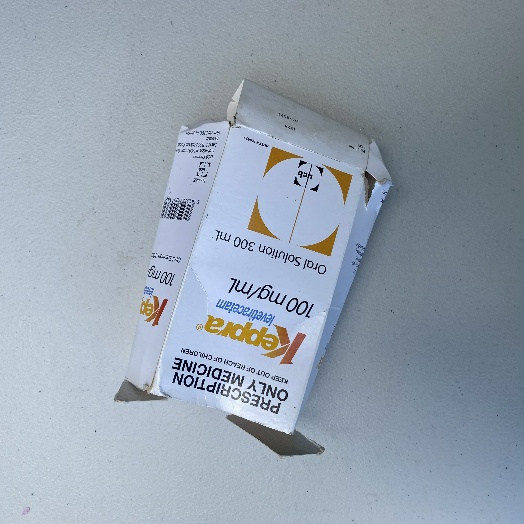
Label: Cardboard